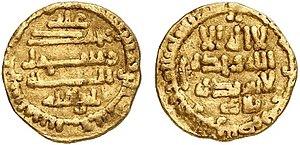
La conquête musulmane de la Sicile commence en 827 pour s'achever en 902 avec la chute de Taormine, la dernière grande forteresse byzantine de l'île. Toutefois, quelques places forces resteront aux mains des Byzantins mais les Musulmans auront le contrôle global de l'île jusqu'à sa conquête par les Normands à partir de 1061.
L’Empire byzantin ou Empire romain d'Orient désigne l'État apparu vers le IVᵉ siècle dans la partie orientale de l'Empire romain, au moment où celui-ci se divise progressivement en deux.